Mar Lodge Estate

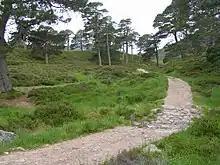
Track leading west from Luibeg to the edge of the Caledonian pinewood on Mar Lodge Estate

Following the purchase of the estate by the National Trust for Scotland, the report "Mar Lodge Estate: Landscape Assessment Study", commissioned jointly by the Trust and Scottish Natural Heritage, was published in 1996. The study was a detailed assessment of the landscape character of Mar Lodge Estate that considered the "pressures and opportunities for change in the landscape" whilst assessing "the sensitivity of the landscape to change" and included the recommendation of several conservation objectives (including the reiteration of existing Trust objectives) and principles to guide how the landscape of Mar Lodge Estate "may be conserved, enhanced or restructured". The primary aim of the study was to provide enough detailed information about the landscape of the estate to inform and shape an estate management plan. The resulting plan included the following principles: